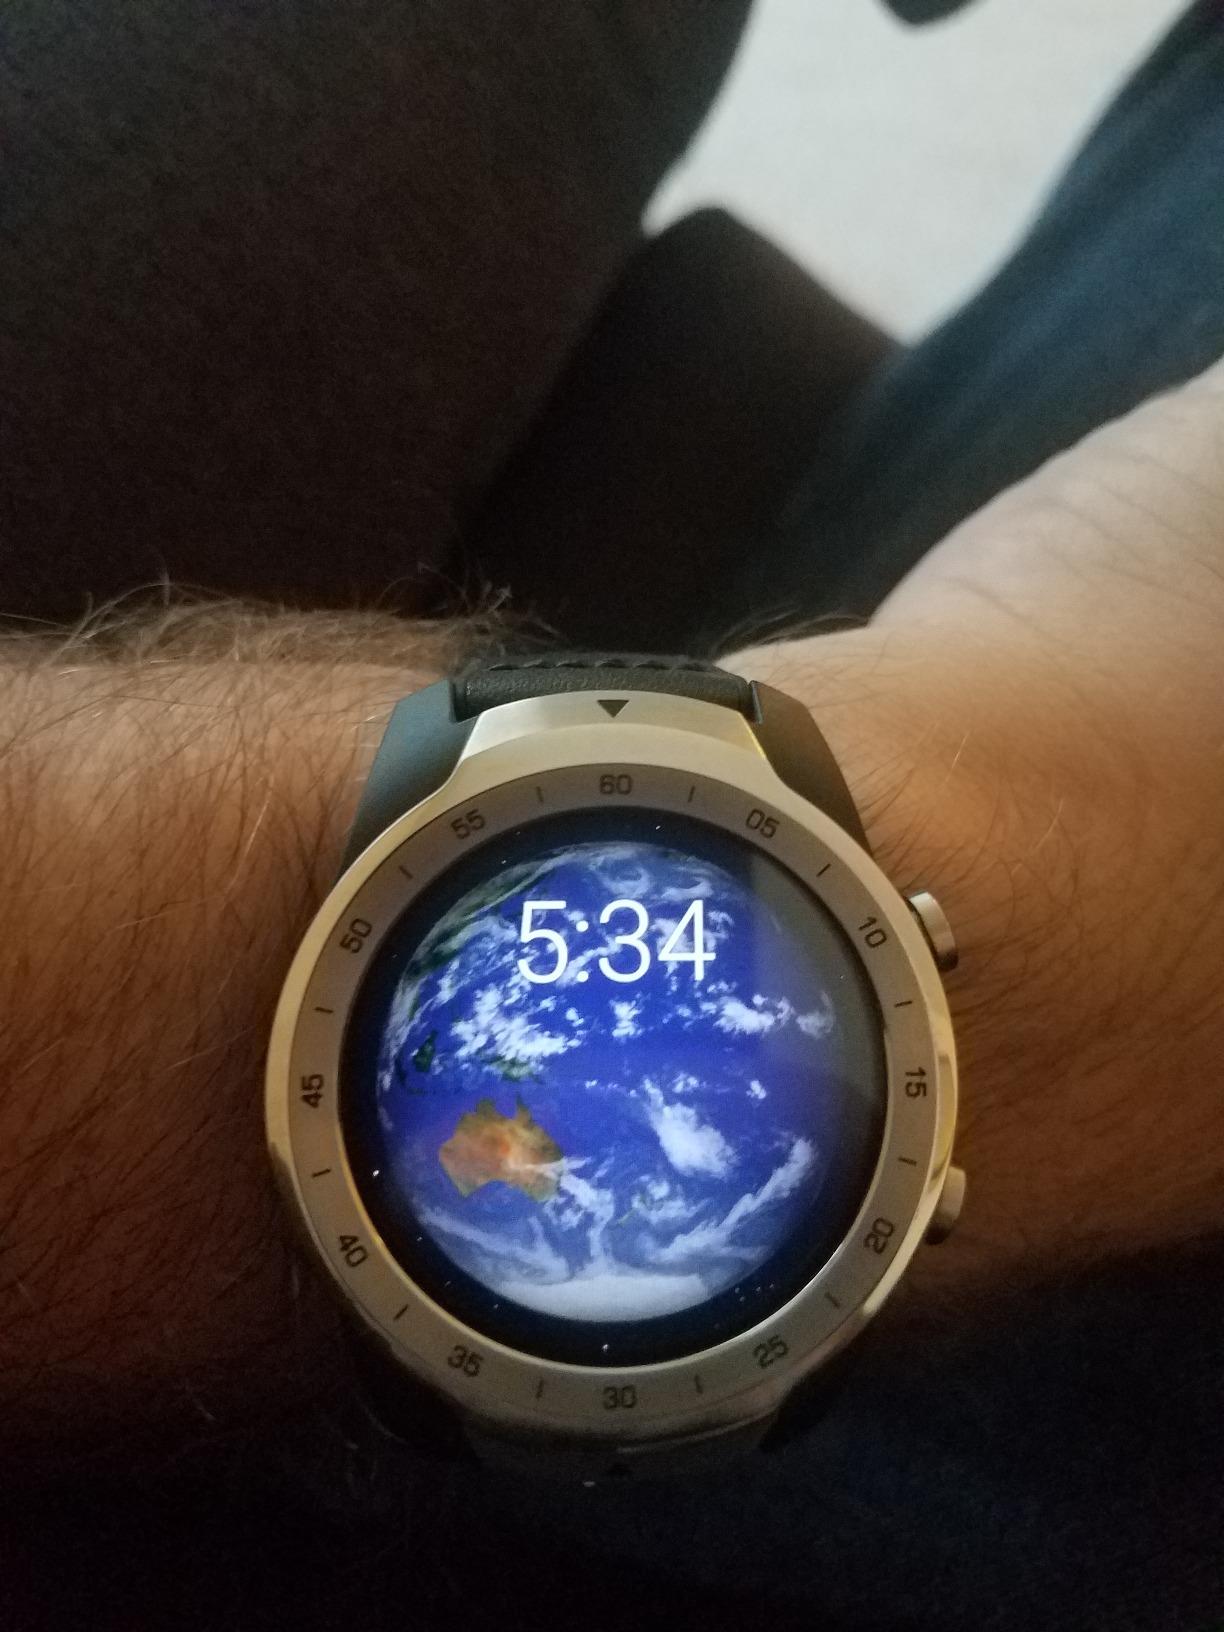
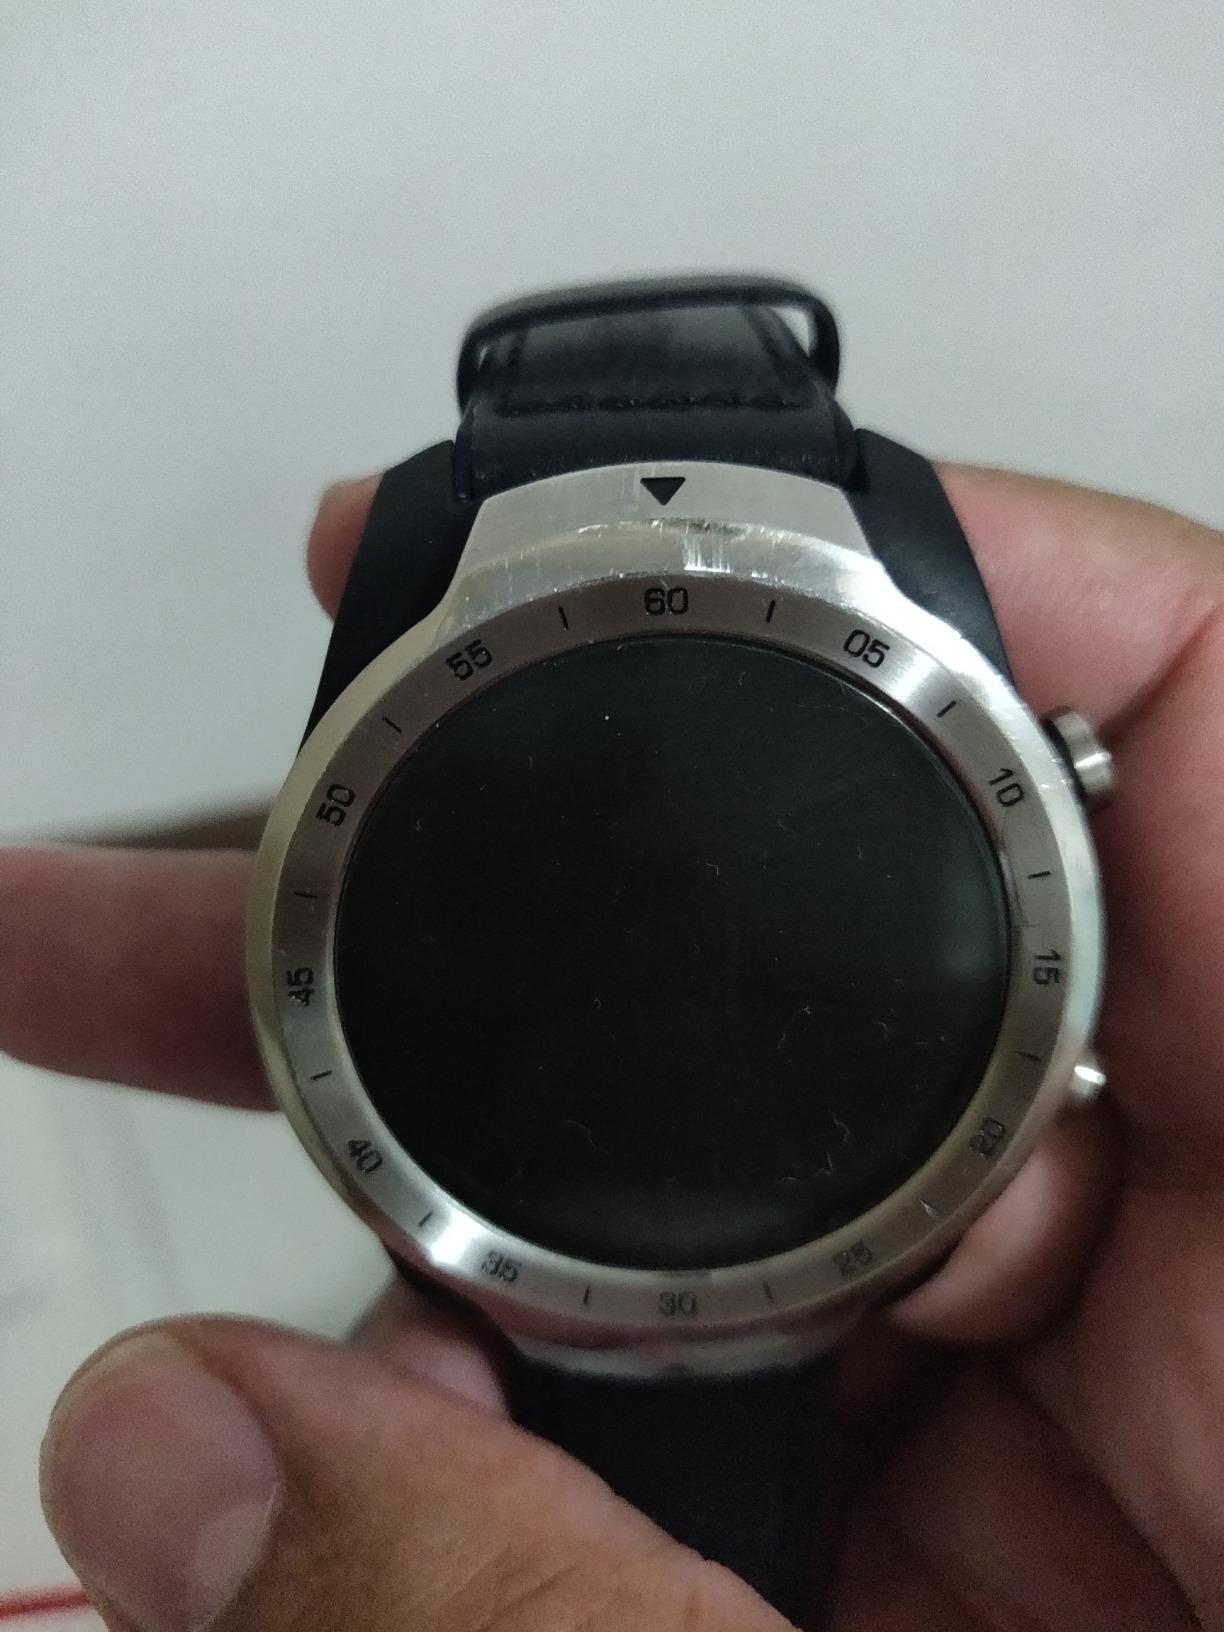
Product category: smartwatch
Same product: yes